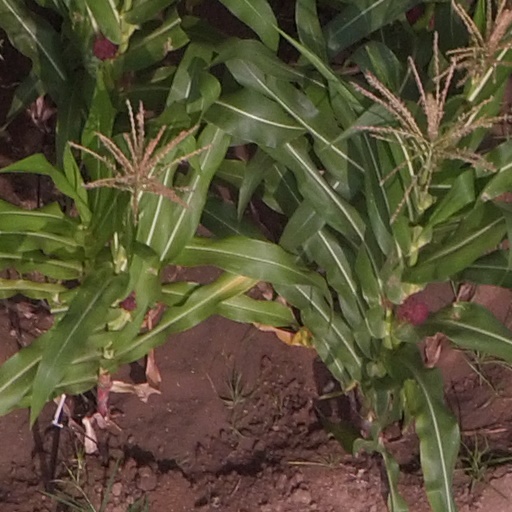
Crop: maize; corn